Les Paul

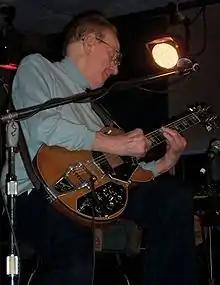

In the summer of 1945, Paul met country-western singer Iris Colleen Summers. They began working together on Paul's radio show, as Rhubarb Red and The Ozark Apple Knockers with Mary Lou. Later Paul suggested the stage name Mary Ford. They married in Milwaukee in 1949.